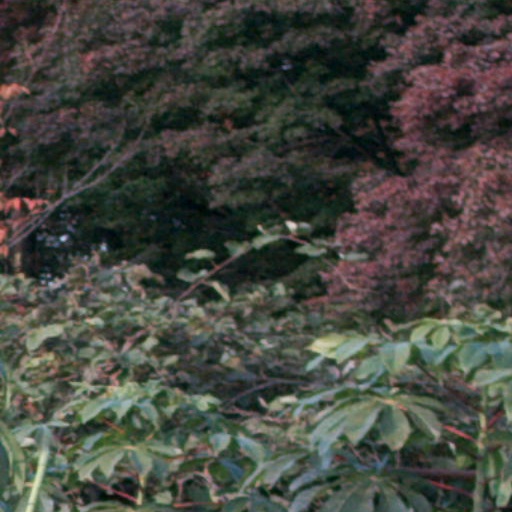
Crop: cassava